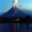
Label: mountain